Lardie Tulloch

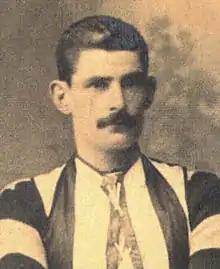
Tulloch during his Collingwood career

Lawrence Gideon "Lardie" Tulloch (15 April 1871 – 13 September 1955) was an Australian rules footballer who played for the Collingwood Football Club in the early years of the Victorian Football League (VFL).